Aleksander Skotnicki (hematologist)

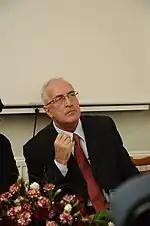
Aleksander Skotnicki in the discussion (2009)

In 1995, Skotnicki obtained the title of professor of medical sciences. In the years 1993–2018 he was Head of the Hematology Clinic of the Jagiellonian University Medical College, and participated in creating Kraków's first extensive center for the treatment of tumors of the hematopoietic and lymphoid tissues and the hematopoietic stem cell transplantation.